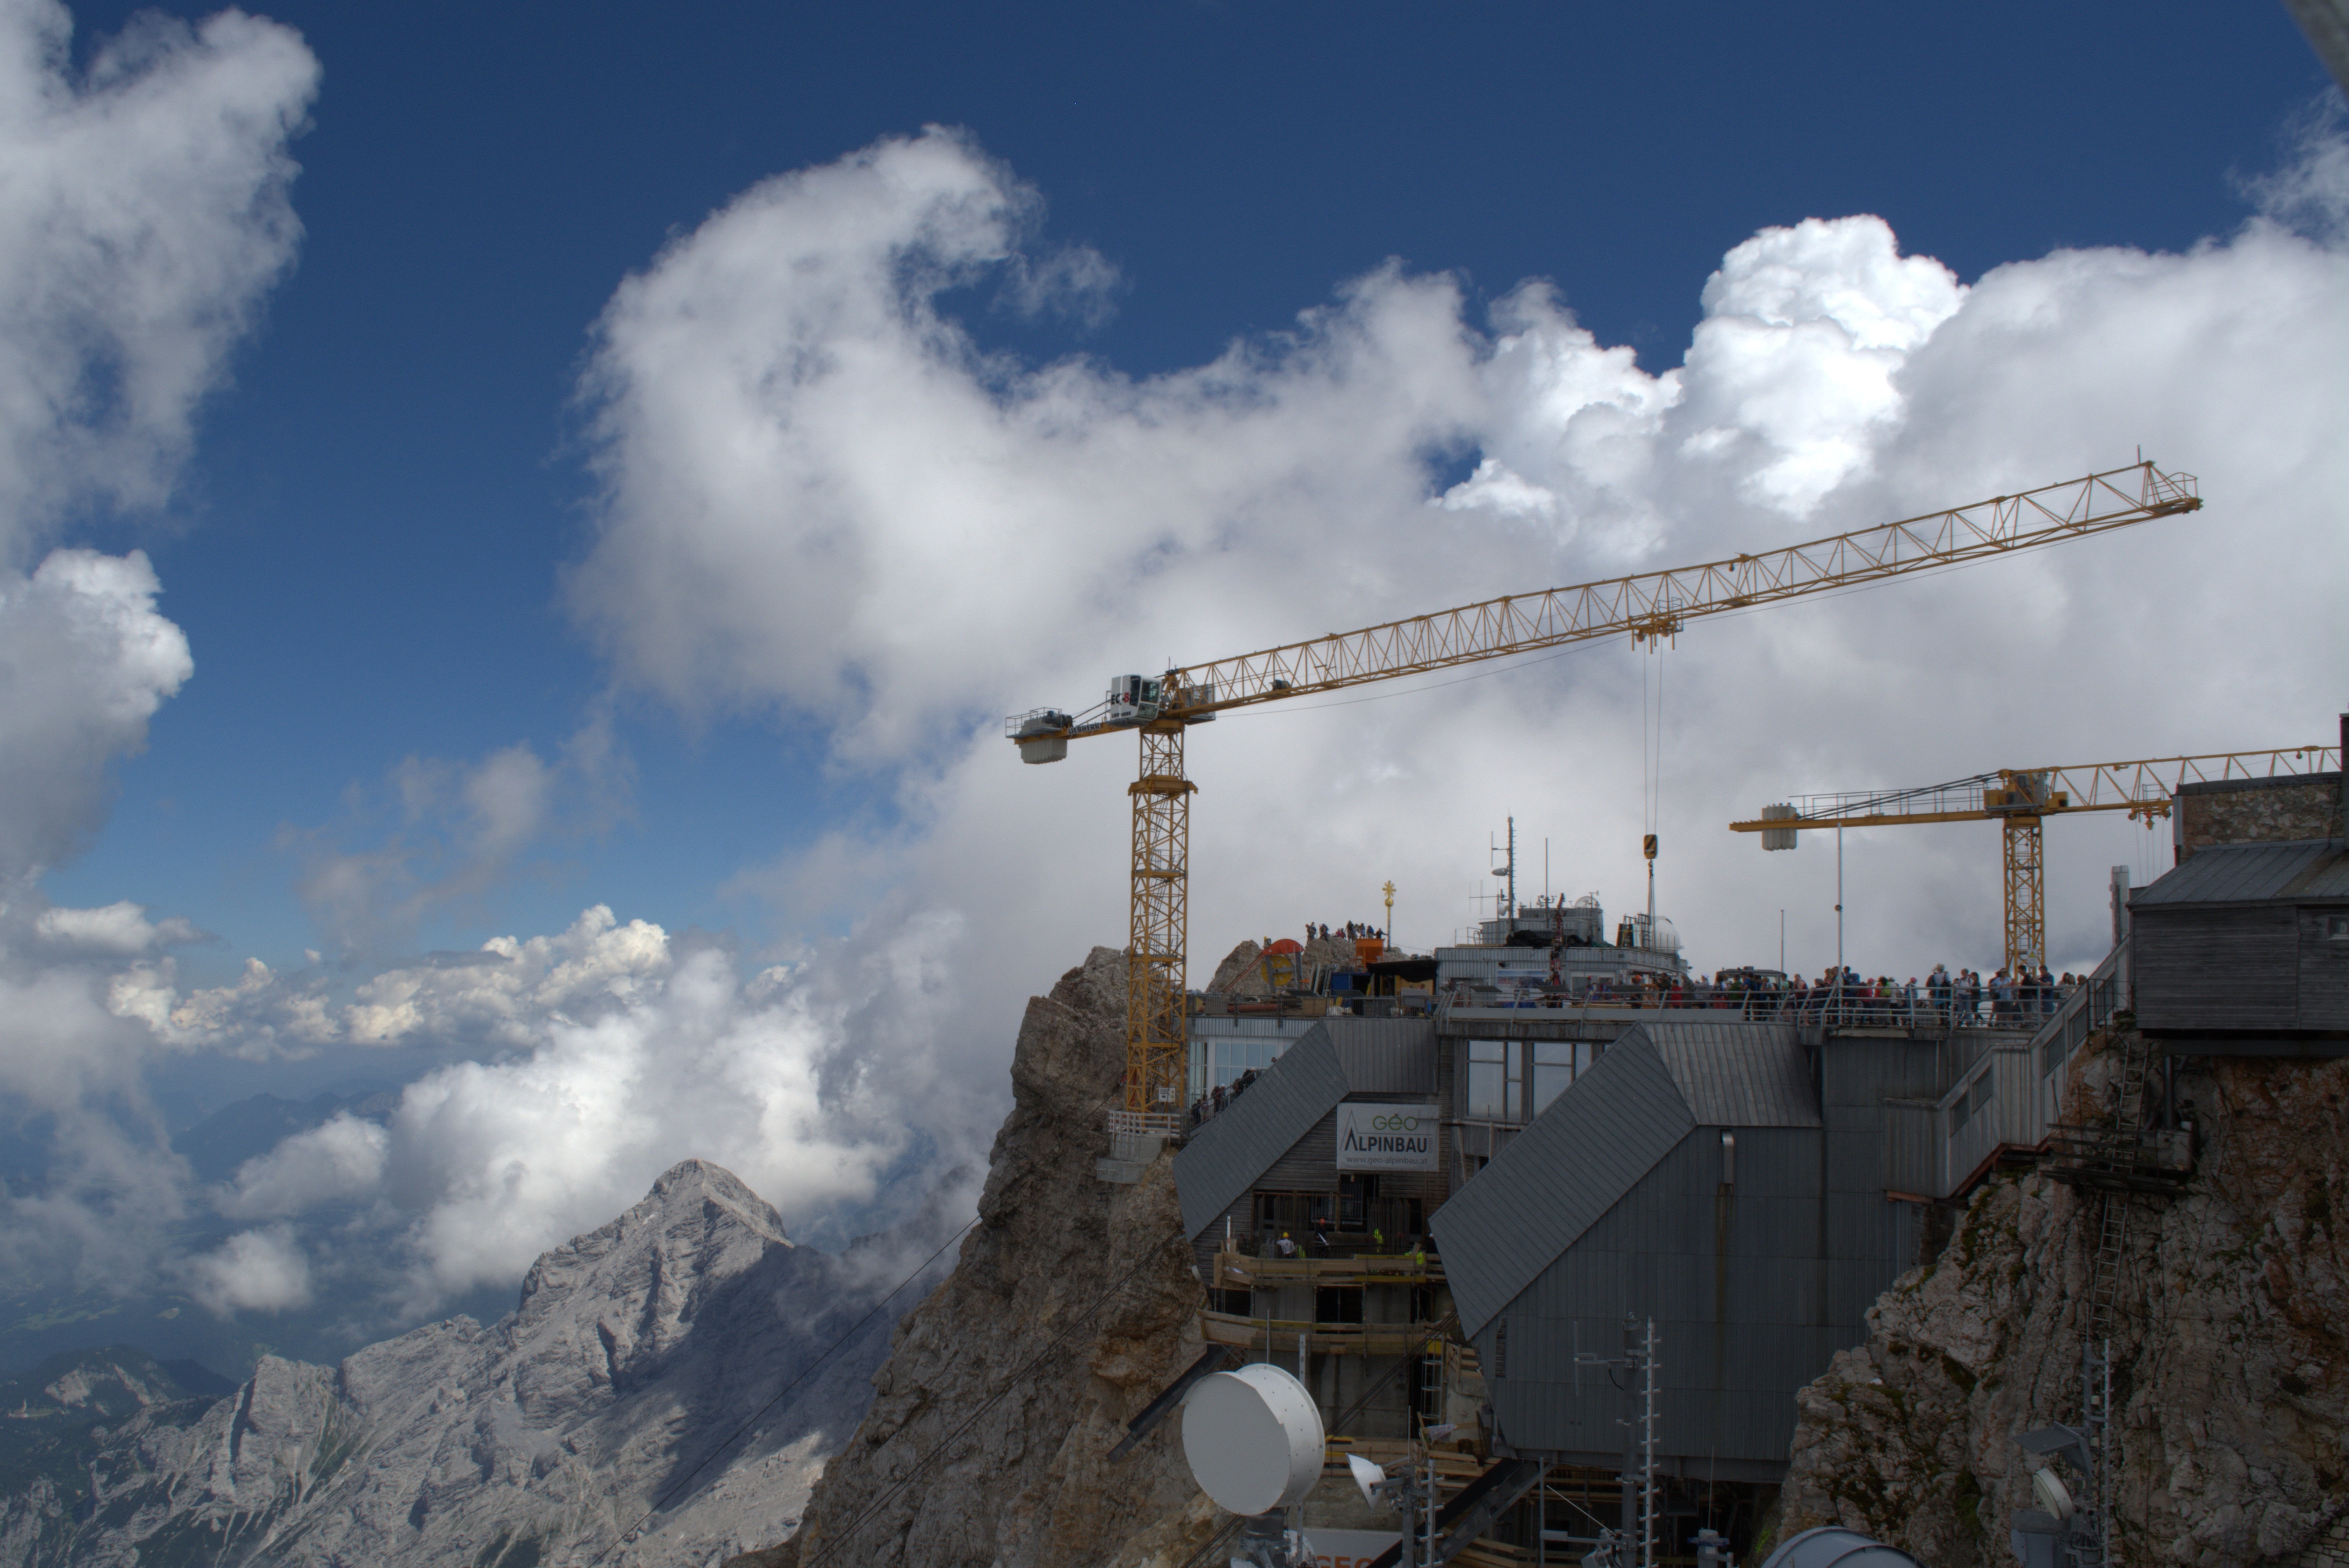
outdoor, snow, view, vehicle, glacier, holiday, rest, relaxation, mountains, zugspitze, crane, site, silent, garmisch, mountain pass, far right, germany highest construction site, rock rocks, eastern alps, wetterstein mountains, atmosphere of earth